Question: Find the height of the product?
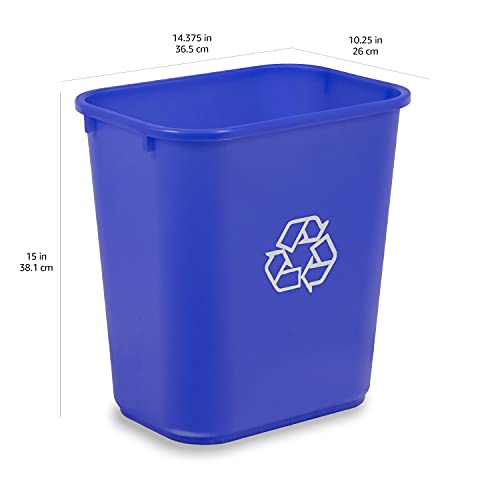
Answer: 15.0 inch